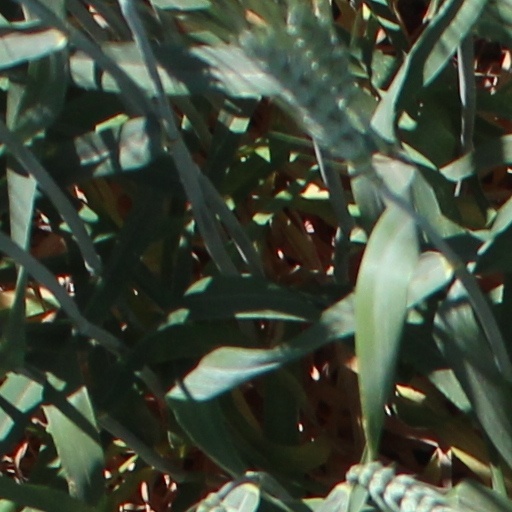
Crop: wheat